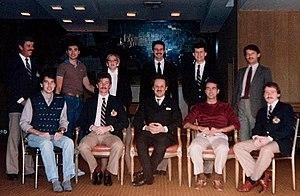
Le Beverly Hills Hotel est l'un des hôtels les plus célèbres de la ville de Beverly Hills, dans l'État de Californie. Situé au 9641 Sunset Boulevard et à l'extrémité nord de Rodeo Drive, il est connu pour être fréquenté par des personnalités du monde des affaires, de la politique et du spectacle.
Jacob Truedson Demitz est un écrivain et metteur en scène de divertissements, américain d'origine suédoise. Il a écrit un livre en 1996 sur les rois scandinaves et, sous le nom Lars Jacob, il a dirigé depuis 1972 des centaines de spectacles de cabaret undergrounds aux États-Unis et en Europe. Il a grandi dans l'Illinois, est retourné en Suède et a vécu ensuite pendant de longues périodes en Floride et en Californie.